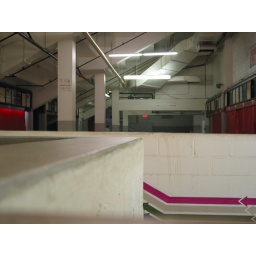
Looking north in the red concourse along the wall of the stairs.